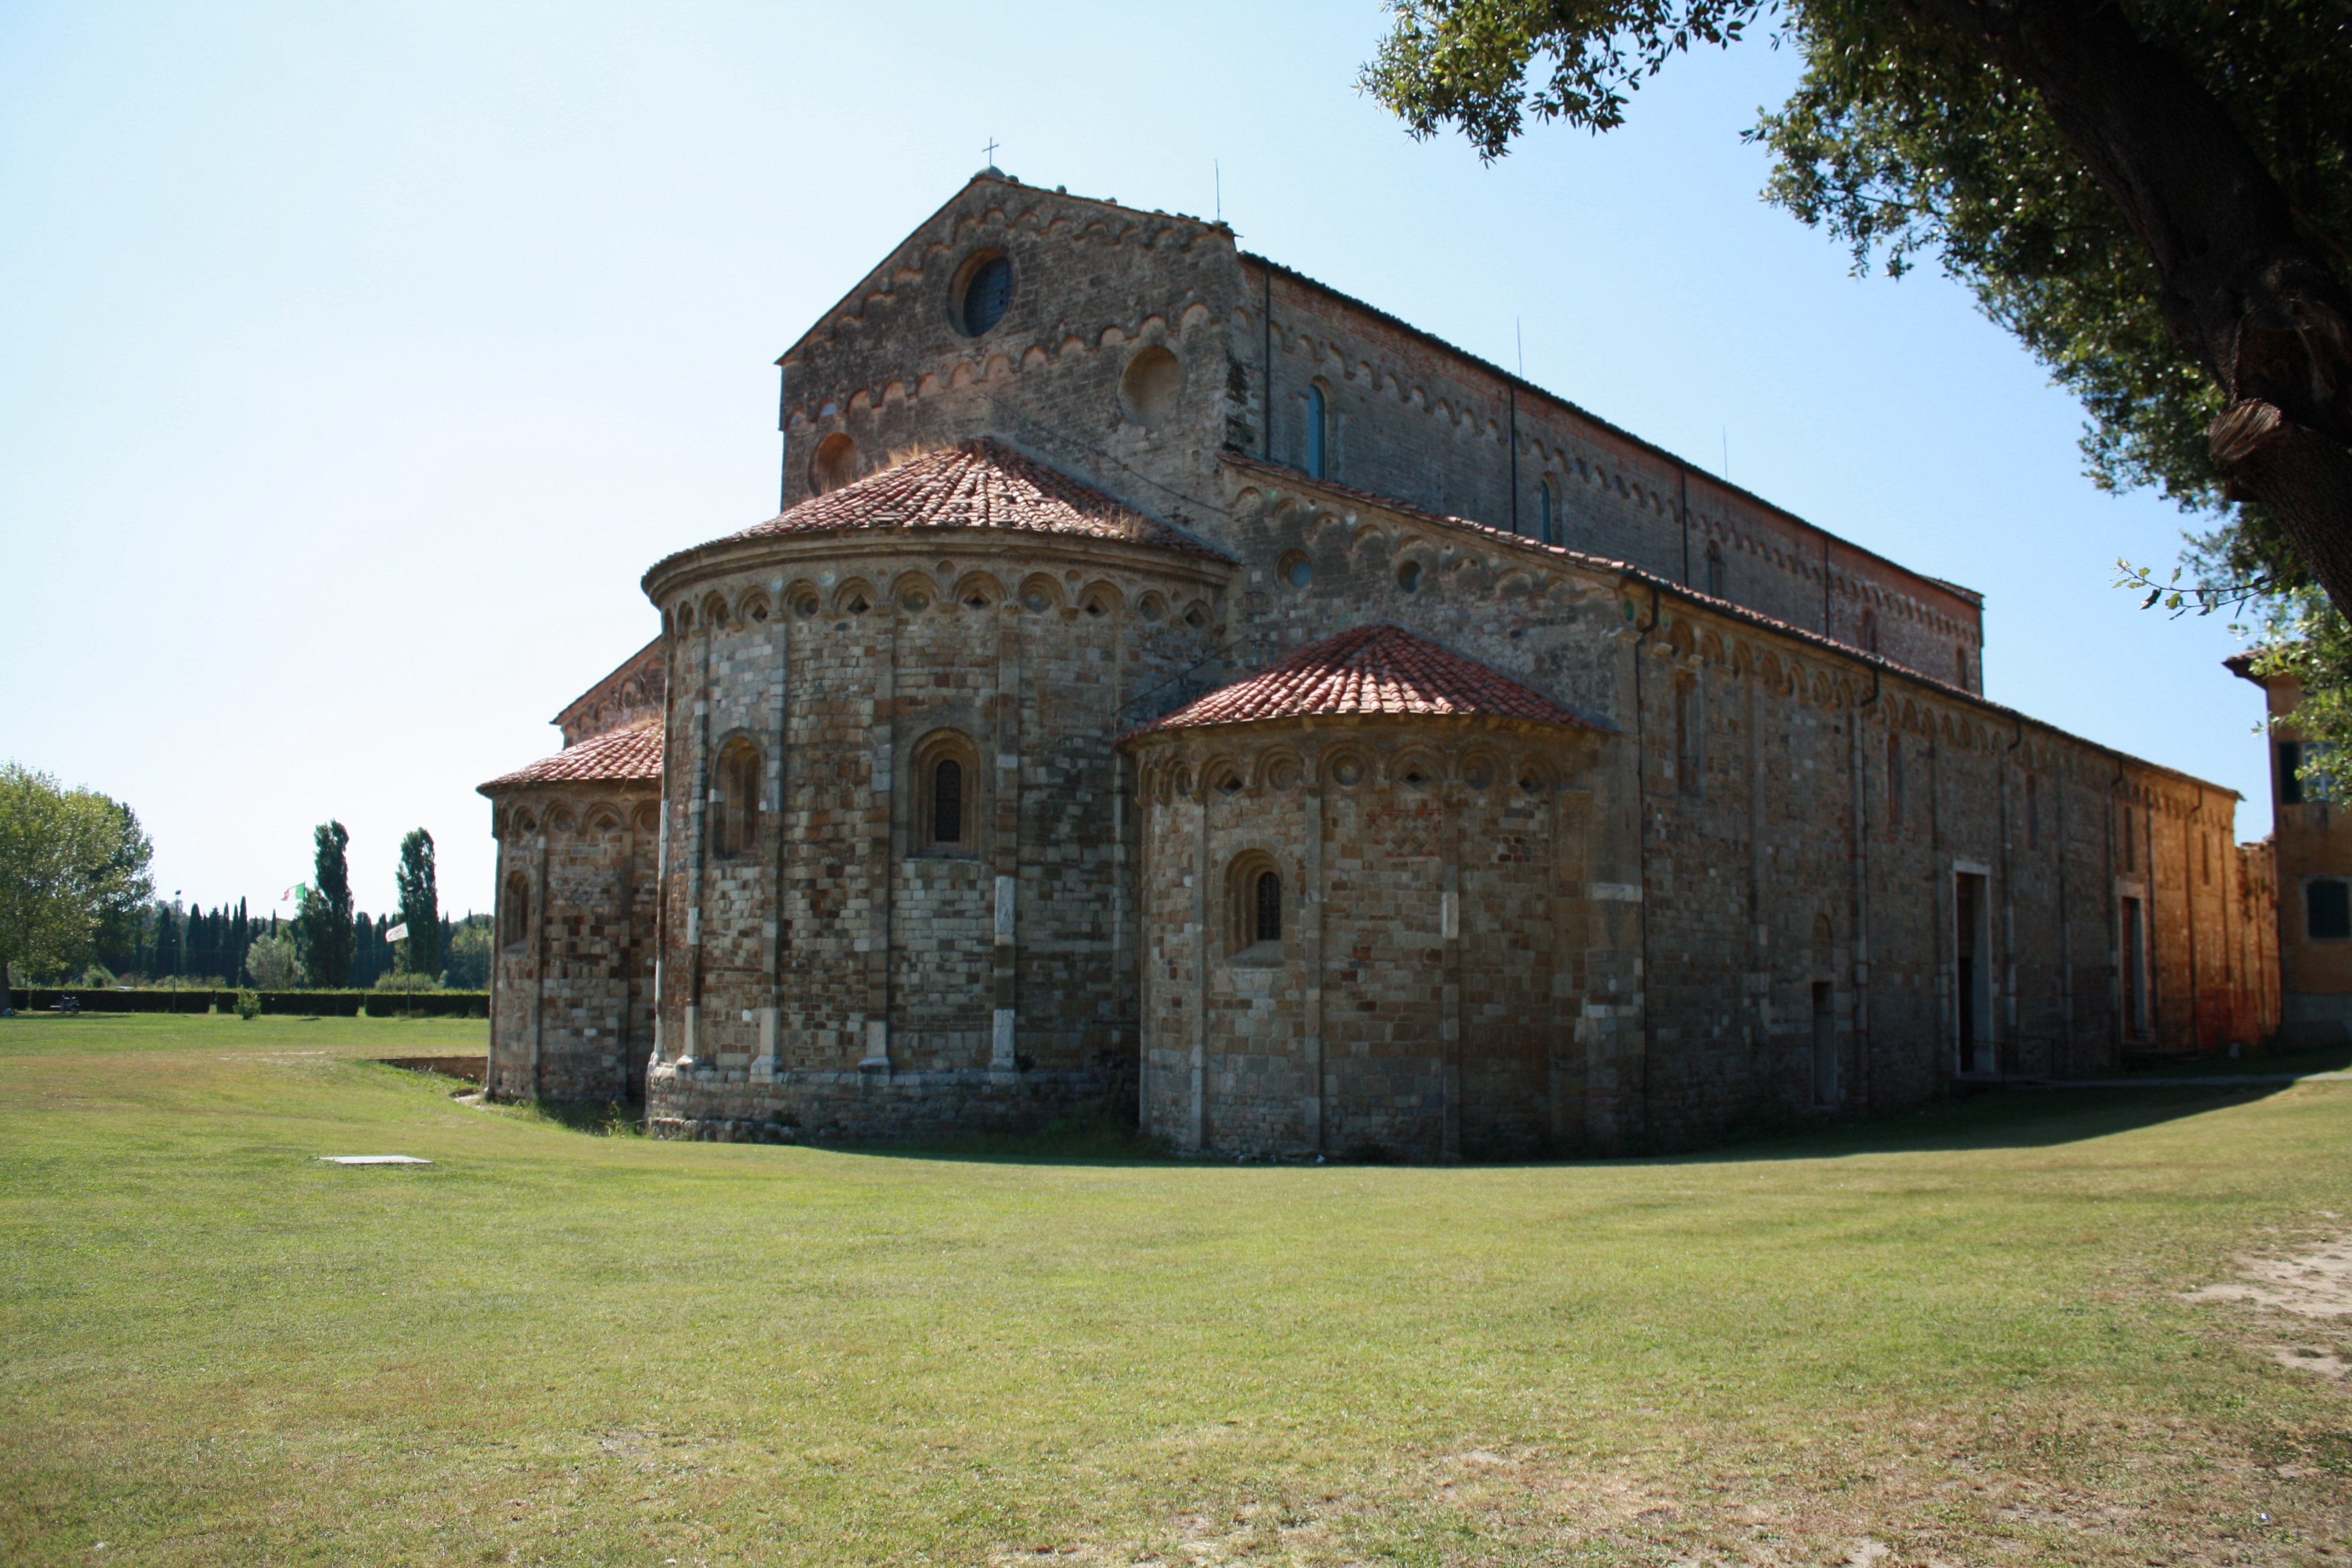
house, building, chateau, home, property, church, chapel, fortification, place of worship, pisa, monastery, estate, manor house, rural area, romanesque style